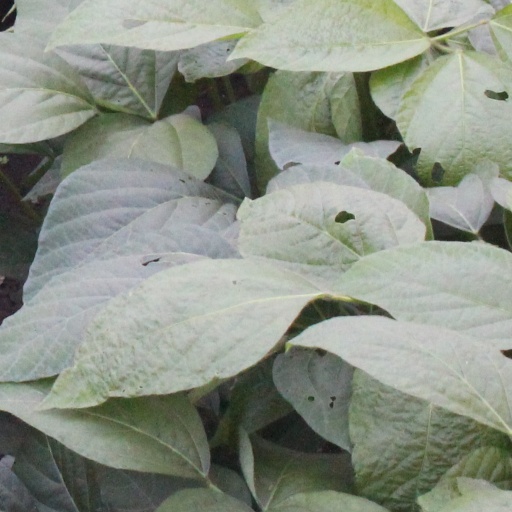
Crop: soybean